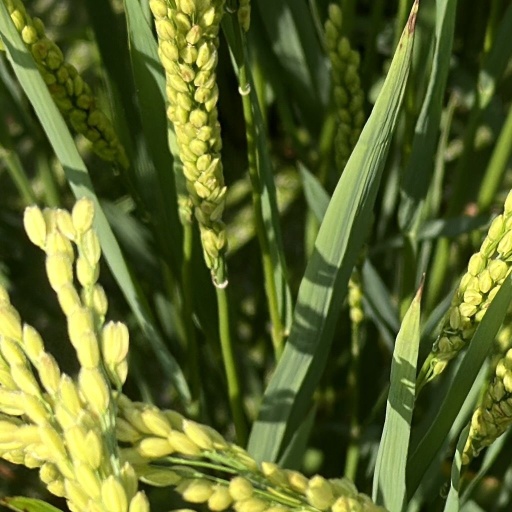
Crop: rice